Shilipu station (Wuhan Metro)

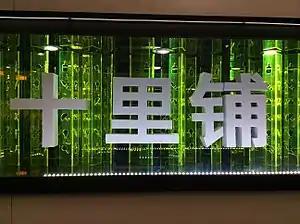

Shilipu Station, is a station of Line 4 of Wuhan Metro. It entered revenue service on December 28, 2014. It is located in Hanyang District.